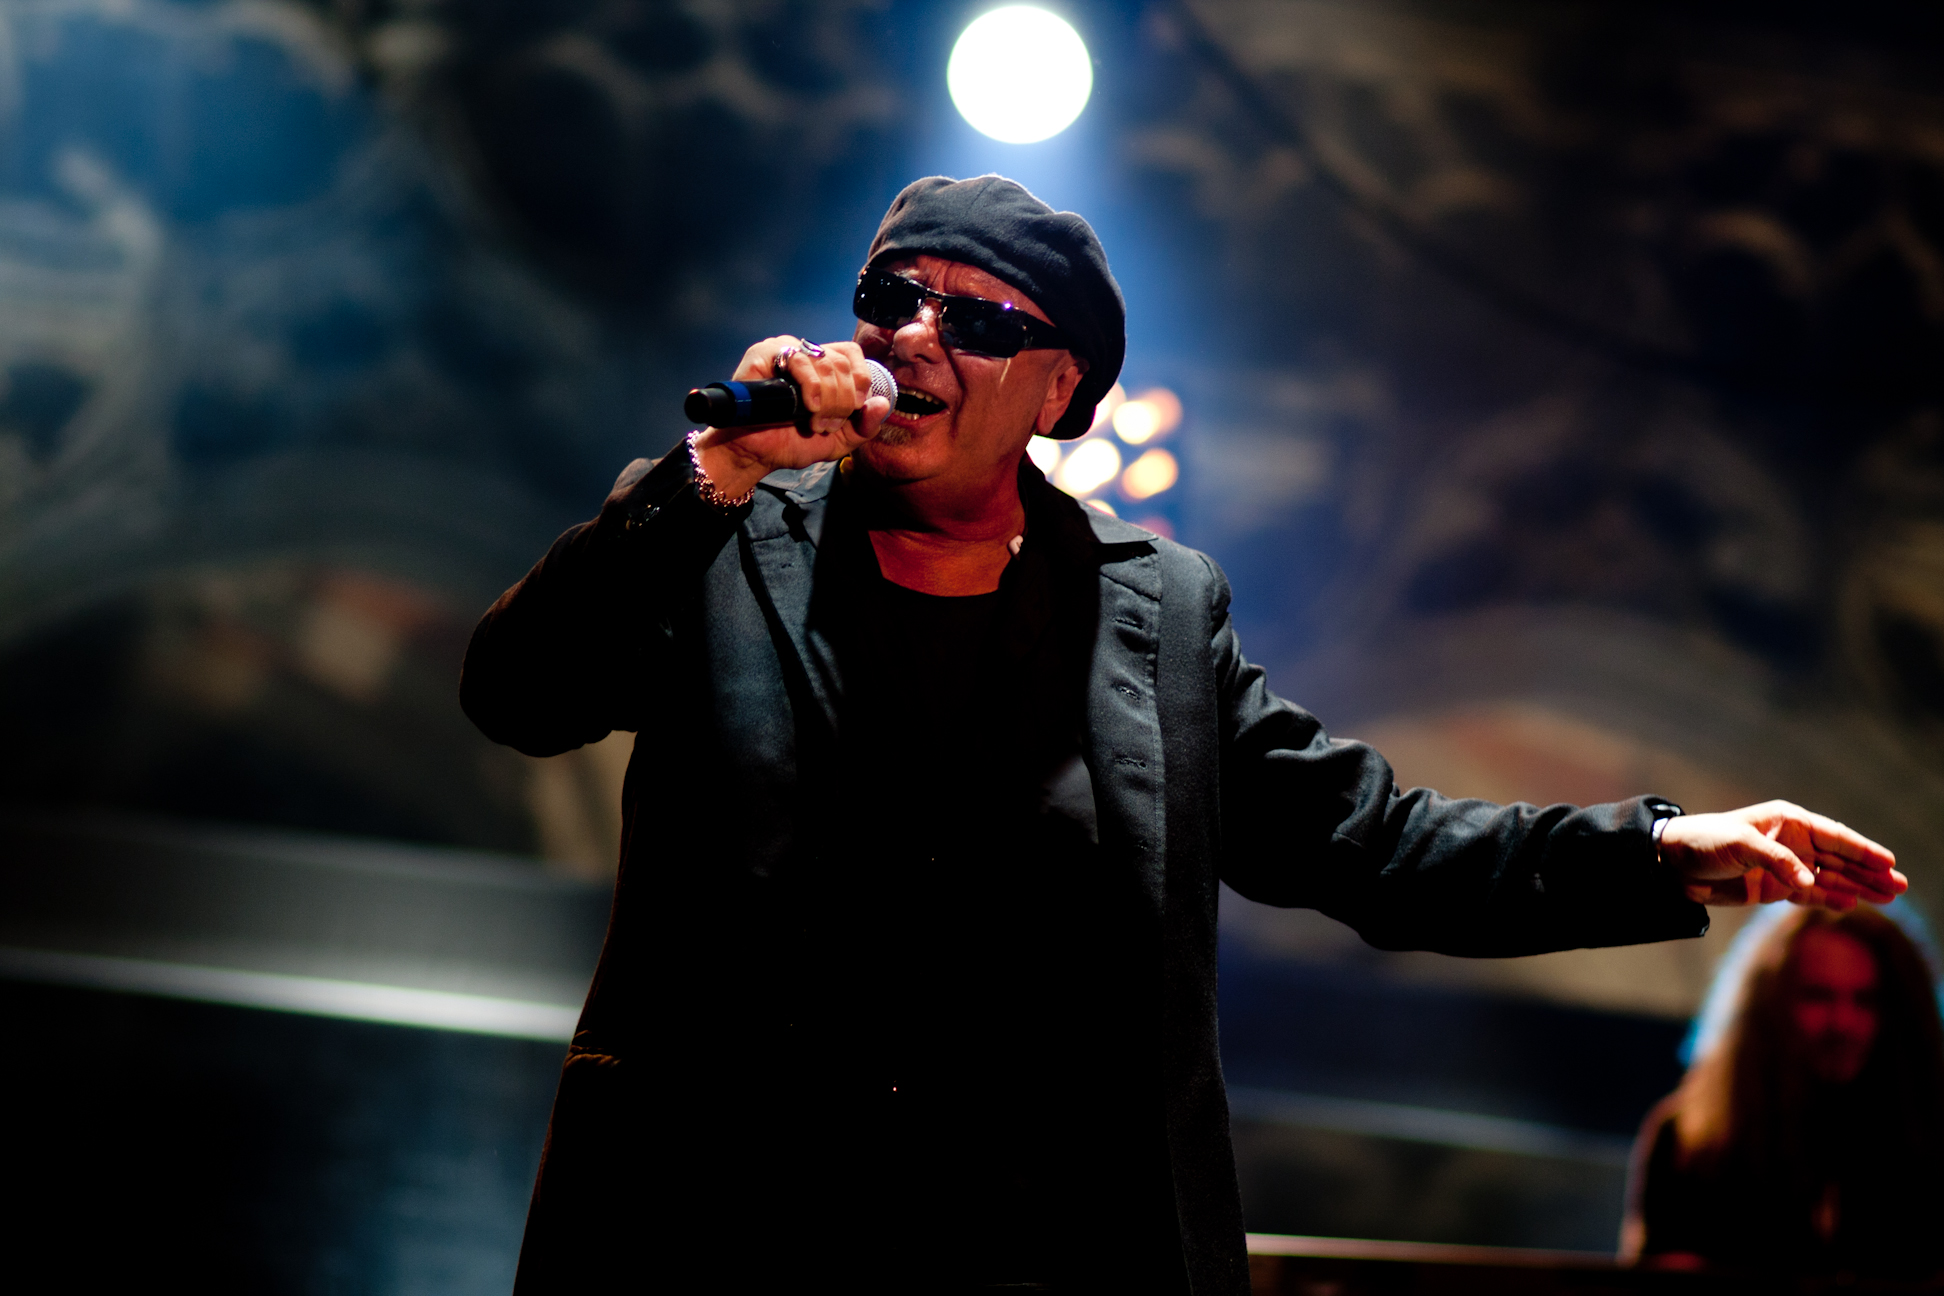
music, concert, live, darkness, performance art, stage, brussels, place, grand, 2011, fete, fdration, machiavel, walloniebruxelles, ftefwb, performance, singing, entertainment, performing arts, musical theatre